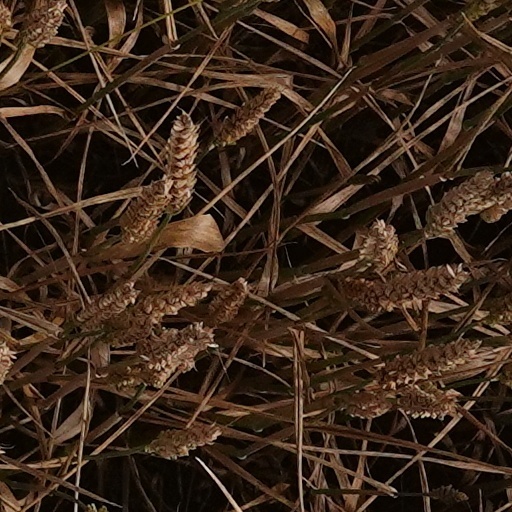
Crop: wheat